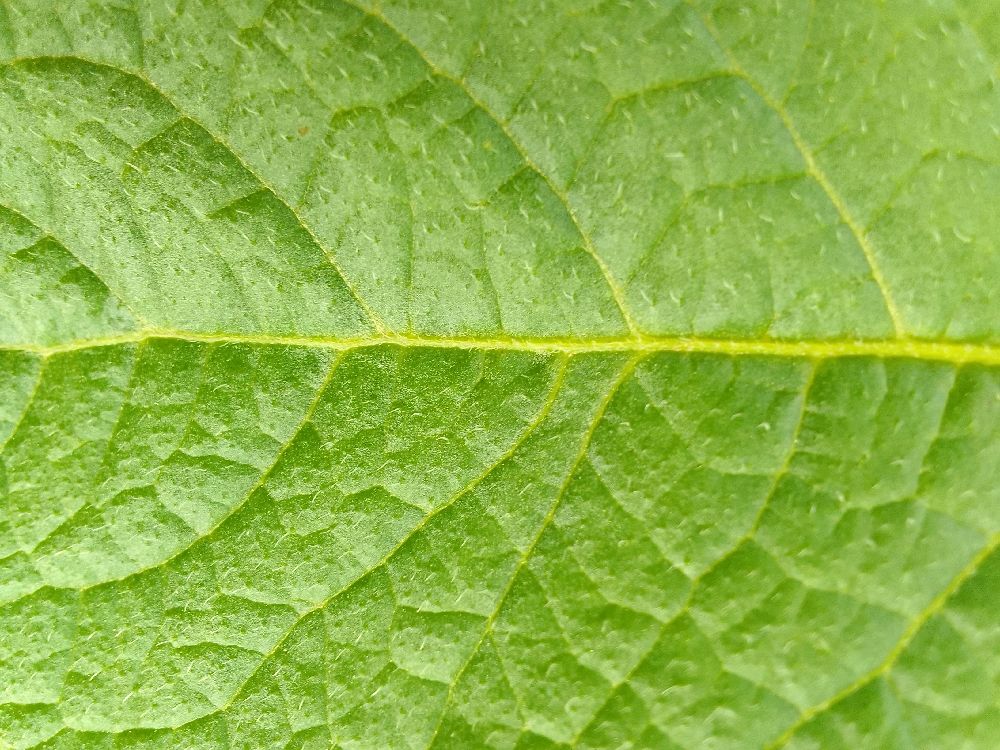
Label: Healthy